Manuel María Orellana Contreras

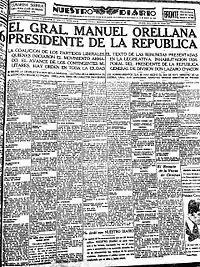
Front page of the Guatemalan newspaper "Nuestro Diario", where the news of the coup d'état led by Orellana Contreras is reported.

However, on 16 December 1930 a coup d'état led by General Orellana Contreras and Luis Leonardo forced Palma to resign after a short battle inside the Presidential Palace. During the fight, which lasted no more than an hour, both Palma and Mauro de León died. The Liberal Progresista party placed General Roderico Anzueto in the key position of Chief of Police.